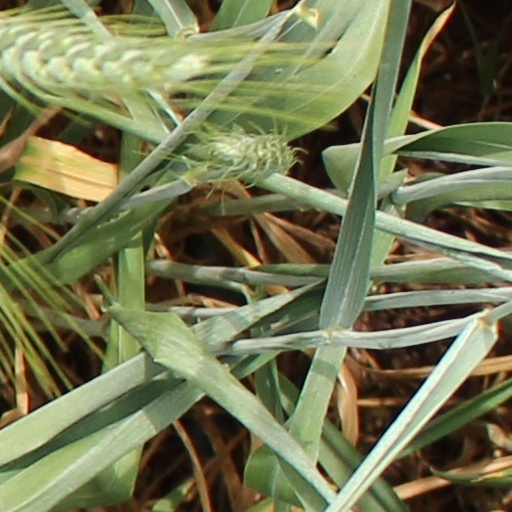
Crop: wheat